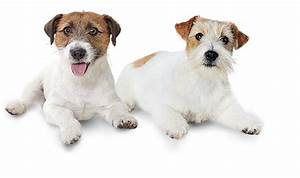
Label: cane